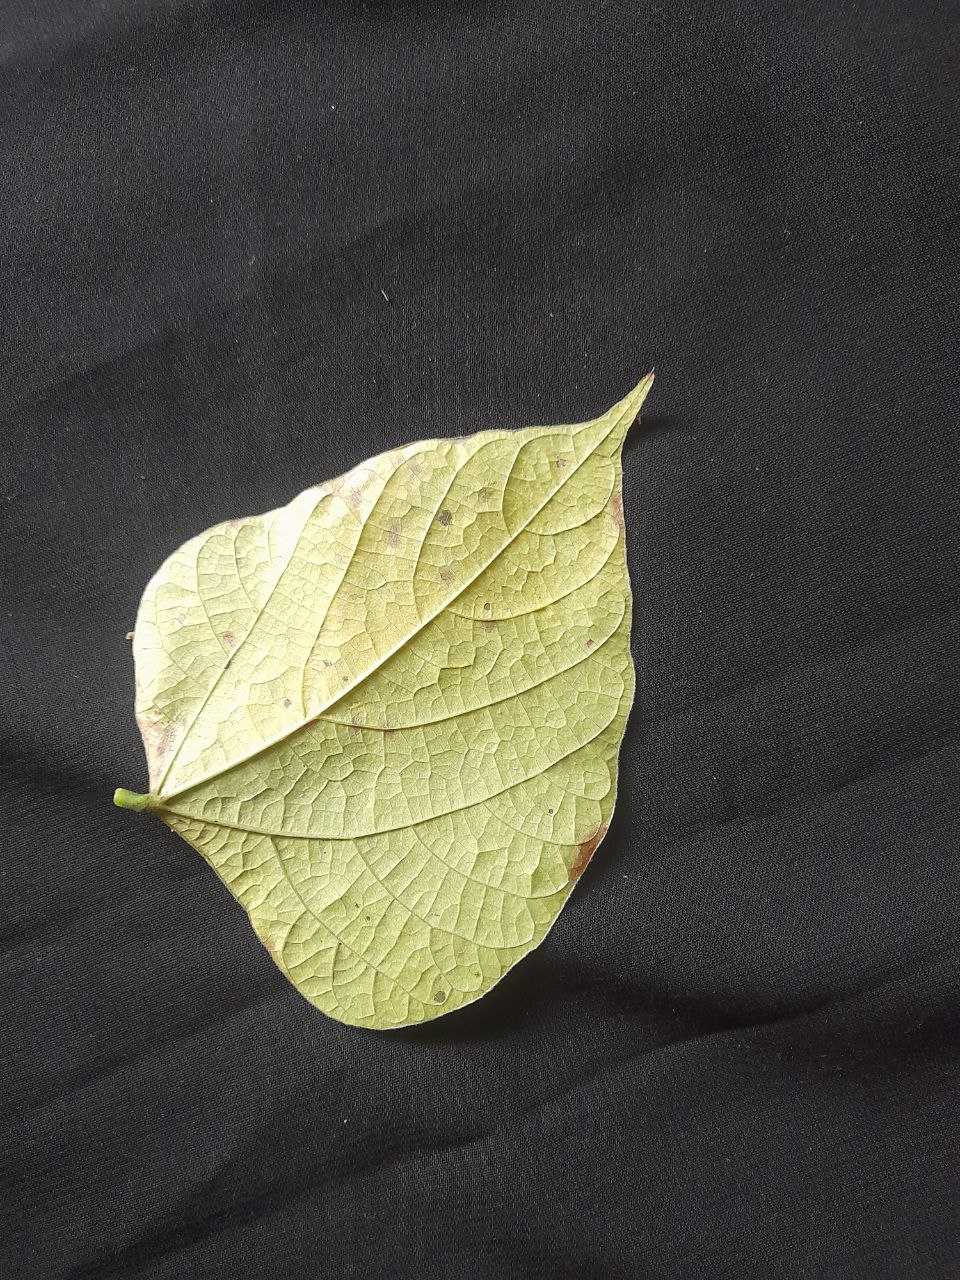
Crop: bean
Leaf condition: Rust